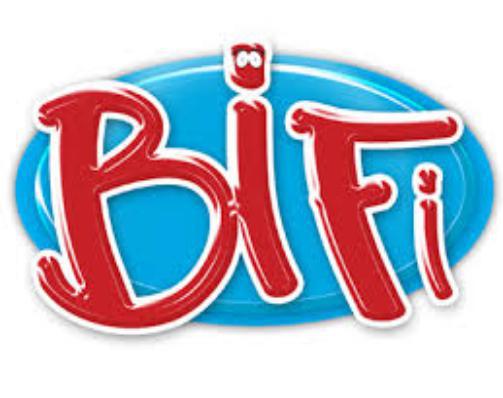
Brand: BiFi
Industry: Food